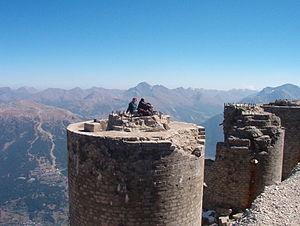
Le mont Chaberton est un sommet des Alpes françaises dans le massif des Cerces et précisément dans le chaînon du Chaberton, dans le département des Hautes-Alpes. Il culmine à 3 131 m d'altitude.
Les Hautes-Alpes sont un département français de la région Provence-Alpes-Côte d'Azur. L'Insee et la Poste lui attribuent le code 05. Son chef-lieu est Gap. Les habitants des Hautes-Alpes sont les Haut-Alpins. Les Hautes-Alpes sont un département dont le territoire est entièrement situé en zone de montagne, comprenant notamment la plus haute préfecture de France et la commune la plus élevée d'Europe. Il est frontalier avec l'Italie.